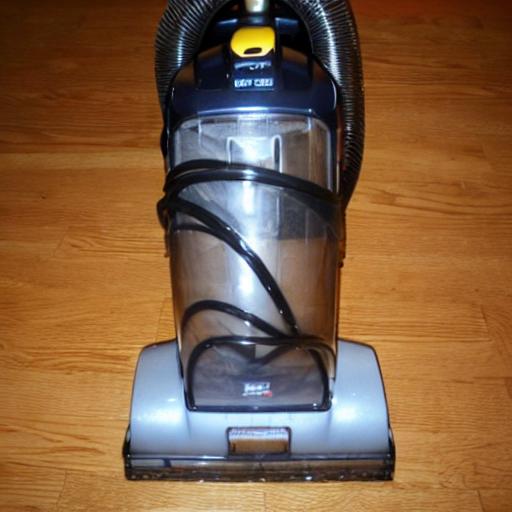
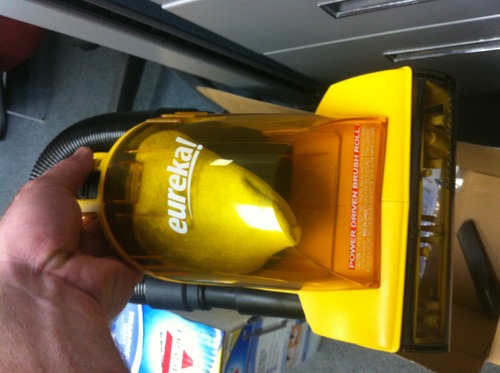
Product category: items_vacuum
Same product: no